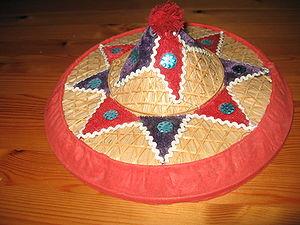
Les jaapi ou japi est un chapeau conique traditionnel d'Assam, en Inde, fabriqué à partir de bambou et / ou de canne et de tokou paat, une grande feuille de palmier. Le mot jaapi dérive de jaap qui signifie un paquet de feuilles de taku. Dans le passé, le jaapi ordinaire était utilisé par les Indiens et les agriculteurs ordinaires pour se protéger du soleil, tandis que le jaapi orné était porté comme symbole de statut par la royauté et la noblesse assamaises. Les sorudoi jaapi décoratifs sont fabriqués avec des motifs de tissus complexes qui sont intégrés au tissage.